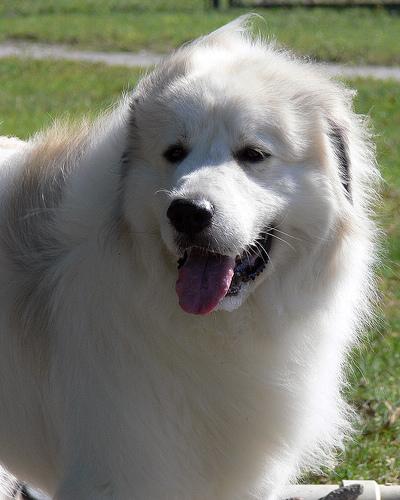
Breed: great pyrenees